Hugo W. Koehler

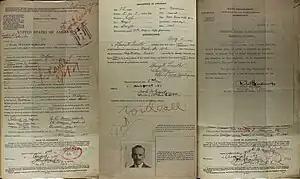
Lt. Cdr. Hugo Koehler's Diplomatic Passport Application, Naval Attaché to Poland, August 1921

Koehler was back at the front two weeks later, taking the train to Melitopol and meeting with General Kutepov, who told of the White's capture of Alexandrovsk and seizing military assets of armored trains, 14 steamboats, 2,000 horses, 1,000 railroad cars and 33 "hot" (operational) locomotives, along with scores of Red prisoners. Wrangel had reorganized his White army into Kutepov's First Army, consisting of the Volunteer Army, old Don Cossacks and the Second Army under General A.P. Dratsenko, consisting of the old Second and Third Corps and a Terek Cossacks brigade. Wrangel also formed two independent cavalry units, led by General Ivan Barbovich and the Kuban Cossack General Nikolai Babiev. At that time, Wrangel's forces totaled 43,900. Kutepov was confident that there were no significant Bolshevik forces between Alexandrovsk, Ekaterinoslav or Kharkov, and felt he could take either town without great effort. He expected to hold Mariupol that he had captured only long enough to destroy the Red naval base, capturing or killing all but 500 of the troops operating in the town. Retreating from there, Kutepov drew Red forces north of Mariupol after him, and captured 4,000 Red troops on October 12, after outflanking them. After meeting with Second Army General Dratsenko, Koehler was optimistic about the prospects of the White army as late as early October. "To draw away the large reserves of Red troops now at Kahovka, First Army has planned an advance from Alexandrovsk into the rear of Nikopol, and as soon as the Reds have withdrawn from Nikopol, all Second Army except Vitkovsky's corps will cross (the Dnieper River) at Nikopol and advance towards Berislav, while Vitkovsky's 34th Division will attempt a crossing at the French monastery 25 versts below Kahovka, and 13th Division ... will storm Kahovka... If this plan succeeds, the Russians will probably shift the whole First Army to the southeastern flank and attempt an advance into the Donetz... which if successful would mean the military power of bolshevism had come to an end."